Burger King franchises

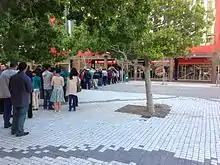
The line outside the Burger King in Heerengracht Street, Foreshore, Cape Town, South Africa on opening day. It was one of the first Burger Kings to open in the country when it opened in May 2013.

The company began its move into Sub-Saharan Africa in May 2013 when Burger King opened its first outlet in Cape Town South Africa. The company sold franchise rights to local gaming and slots machine operator Grand Parade Investments Ltd. The South African operation sold over double its initial forecasts in its opening weeks with sales of $474,838 at just one of its outlets in Cape Town in its first seven weeks. In a deal with local petrochemical company Sasol outlets will be opened at filling stations across the country from 2014. In April 2014 it was announced that due to high demand the number of new outlets being opened in 2014 would be increased from 12 to 14 across the country.